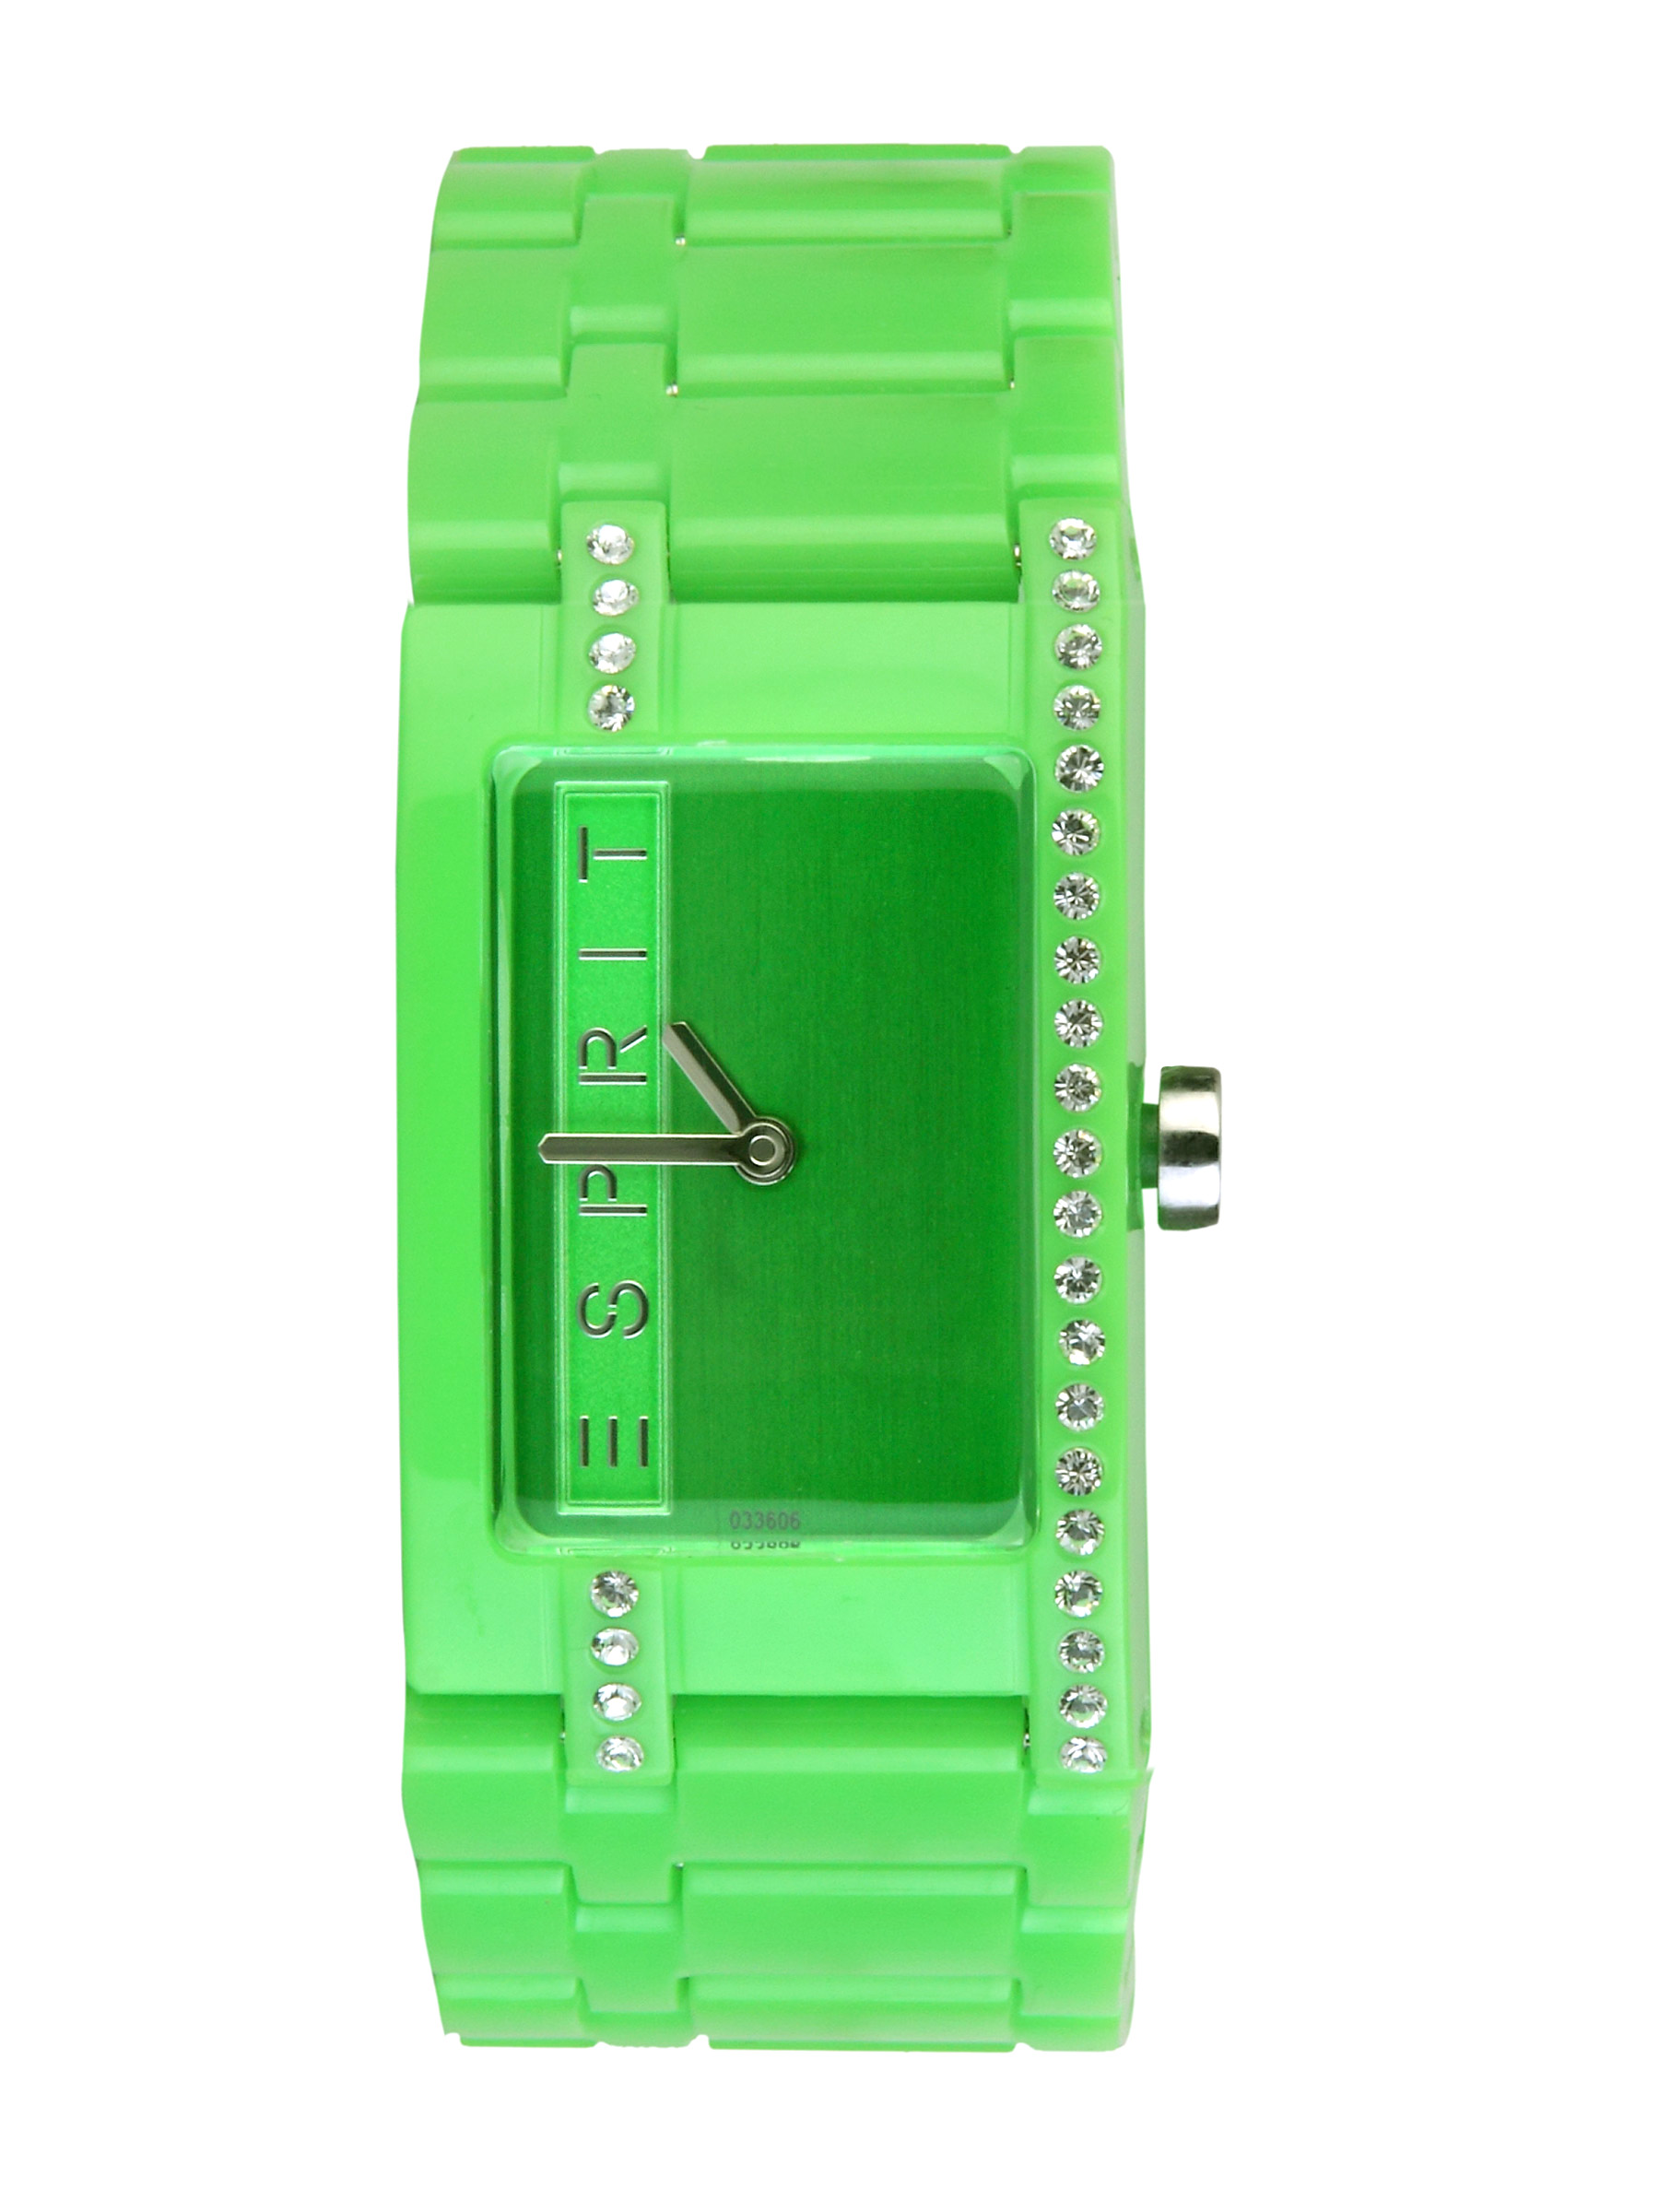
Esprit Women Houston Funky Green Green Watch
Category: Accessories / Watches / Watches
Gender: Women
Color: Green
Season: Winter 2016
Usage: Casual